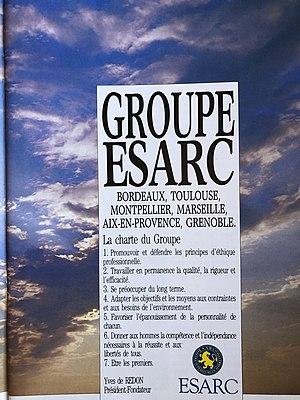
Fondé par Yves de Redon
ESARC Évolution, anciennement "Groupe de Bissy Campus", est un groupement d'établissements d'enseignement supérieur privés. Il regroupe actuellement plusieurs écoles situées dans quatre villes en France : Aix-en-Provence, Bordeaux, Montpellier et Toulouse. Les écoles d'ESARC Évolution proposent principalement des formations en BTS, essentiellement dans le secteur tertiaire. ESARC Évolution fait également partie d'un plus grand groupement d'écoles : Studialis - Le Réseau. Celui-ci compte à ce jour 24 écoles, et rassemble environ 14 000 étudiants chaque année.